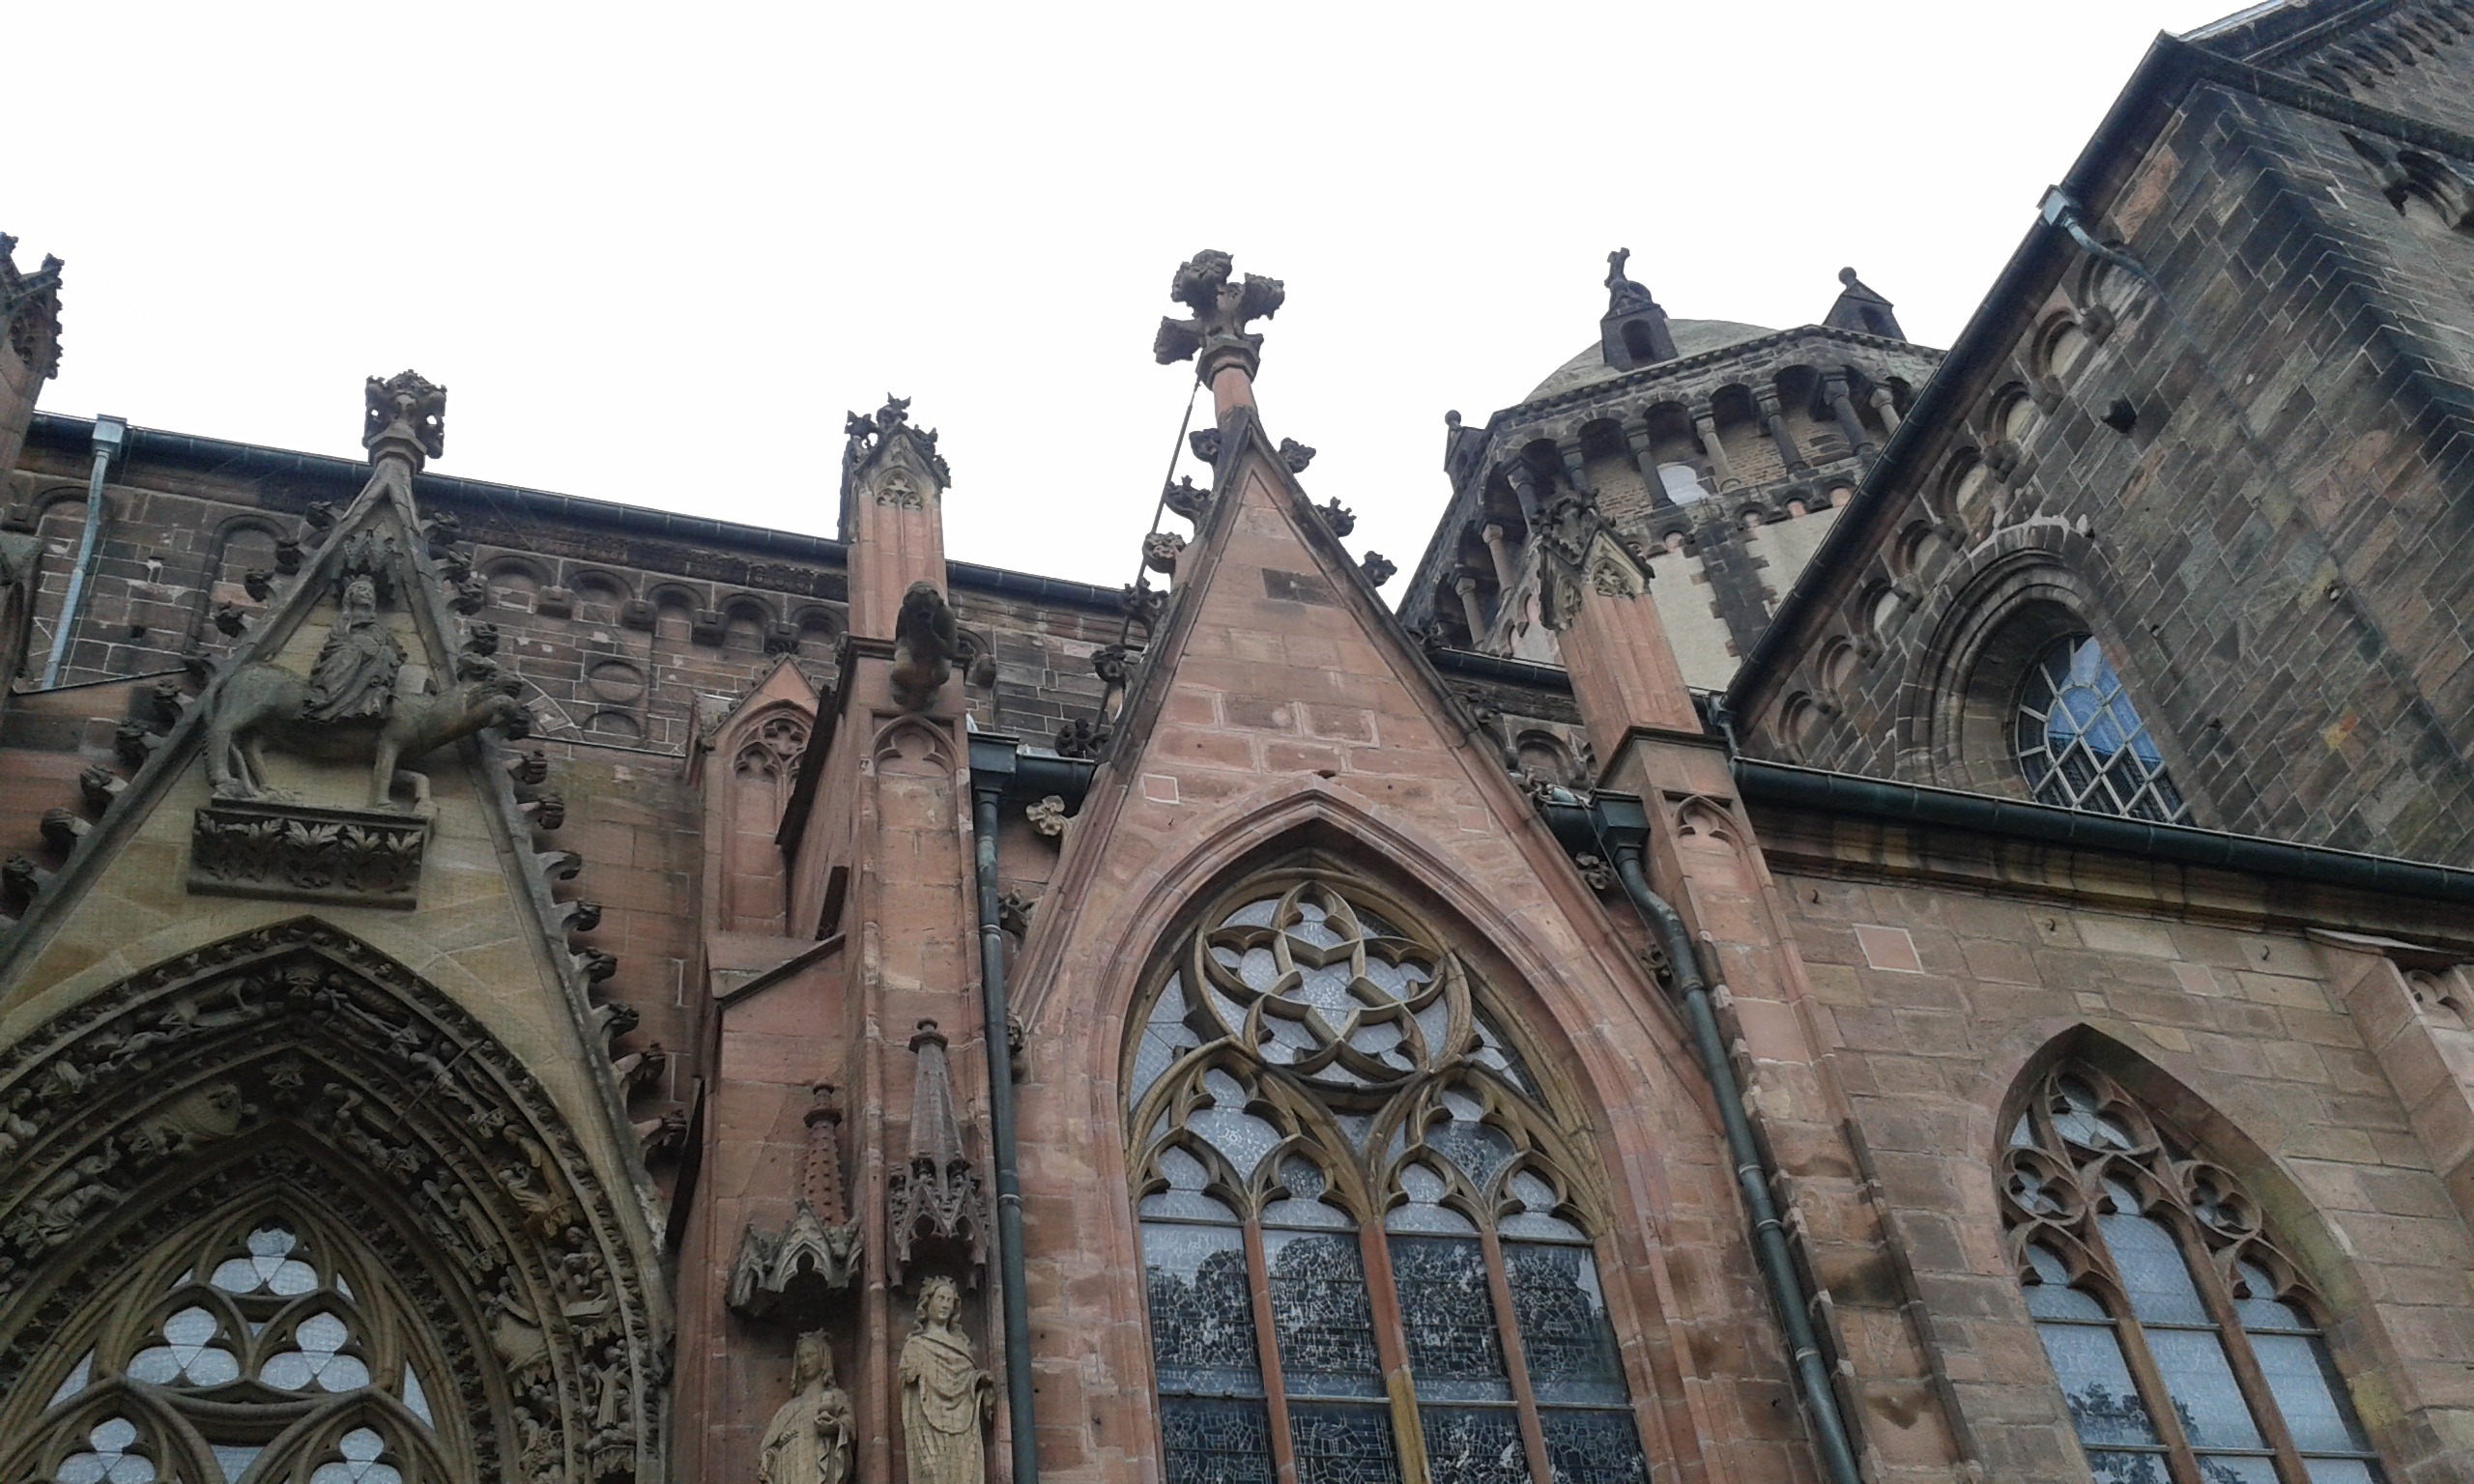
building, landmark, facade, church, cathedral, chapel, gothic, place of worship, monastery, germany, synagogue, romanesque, basilica, dom, sachsen, worms, gothic architecture, sand stone, partial view, rheinhessen, south portal